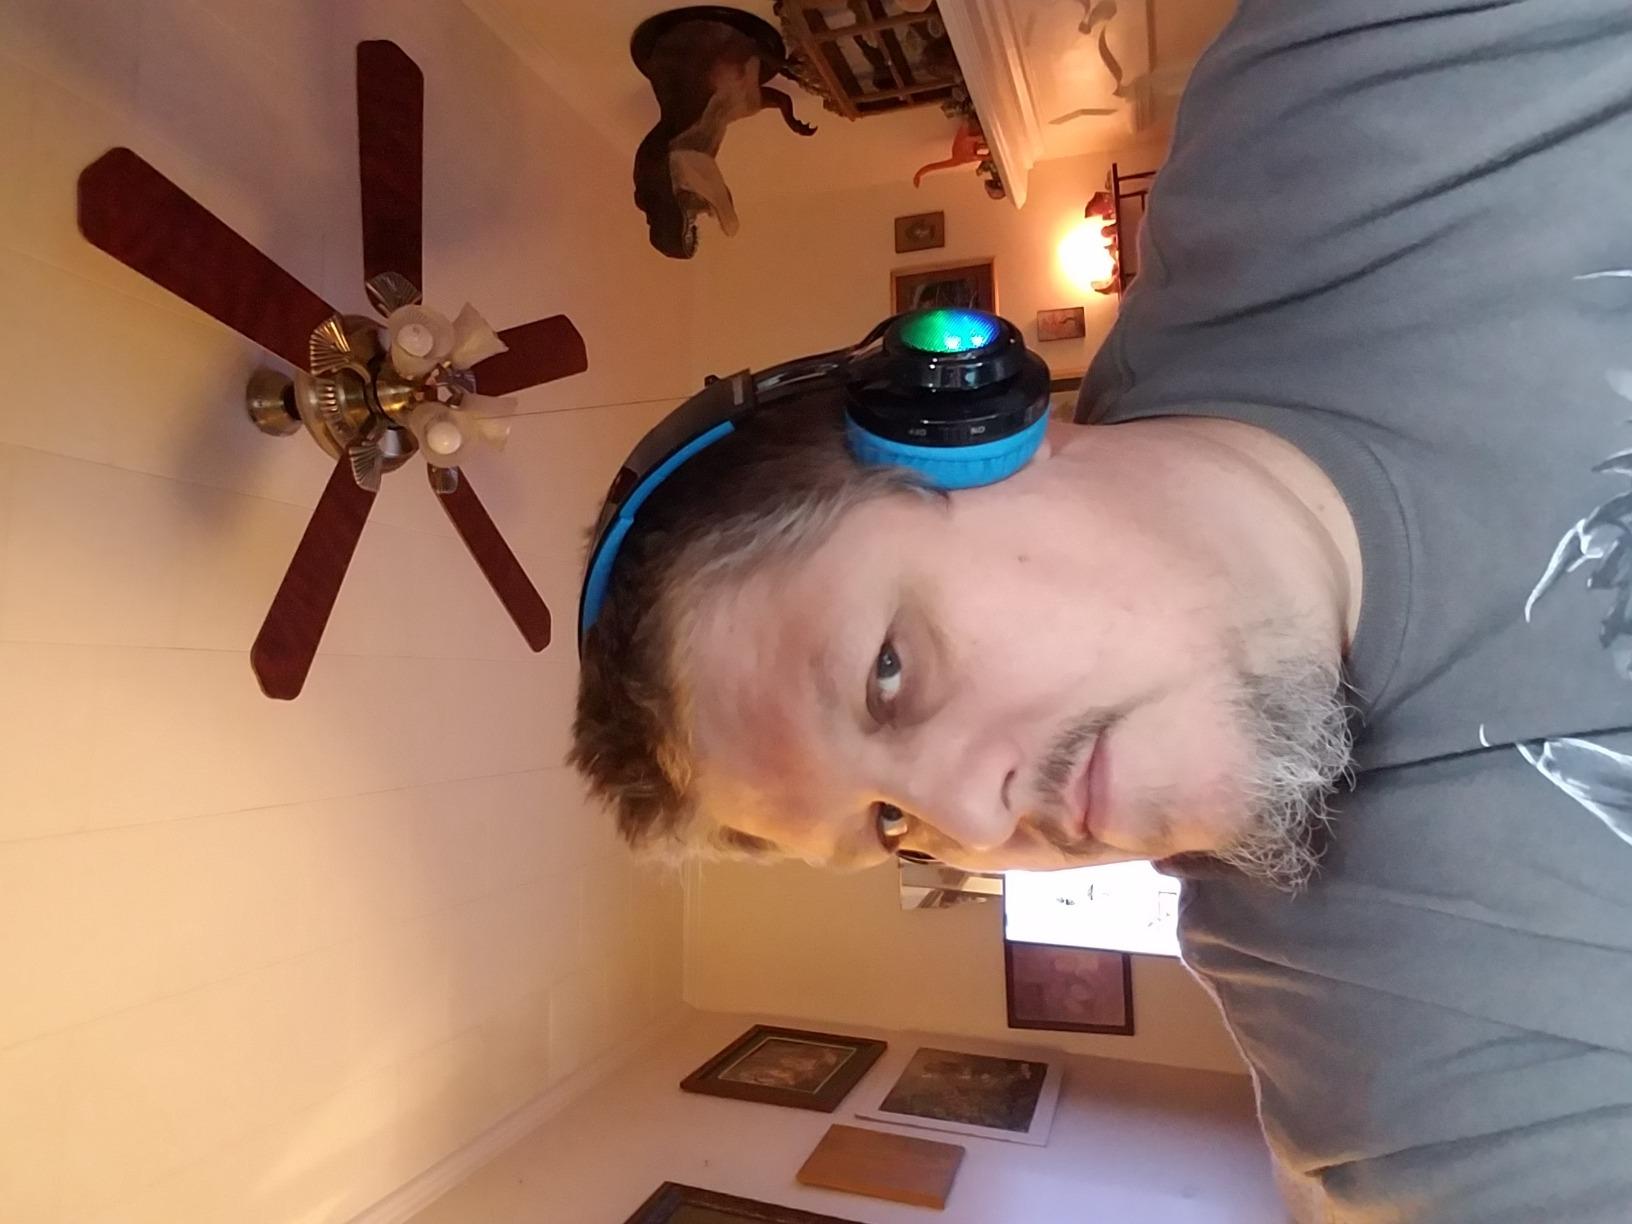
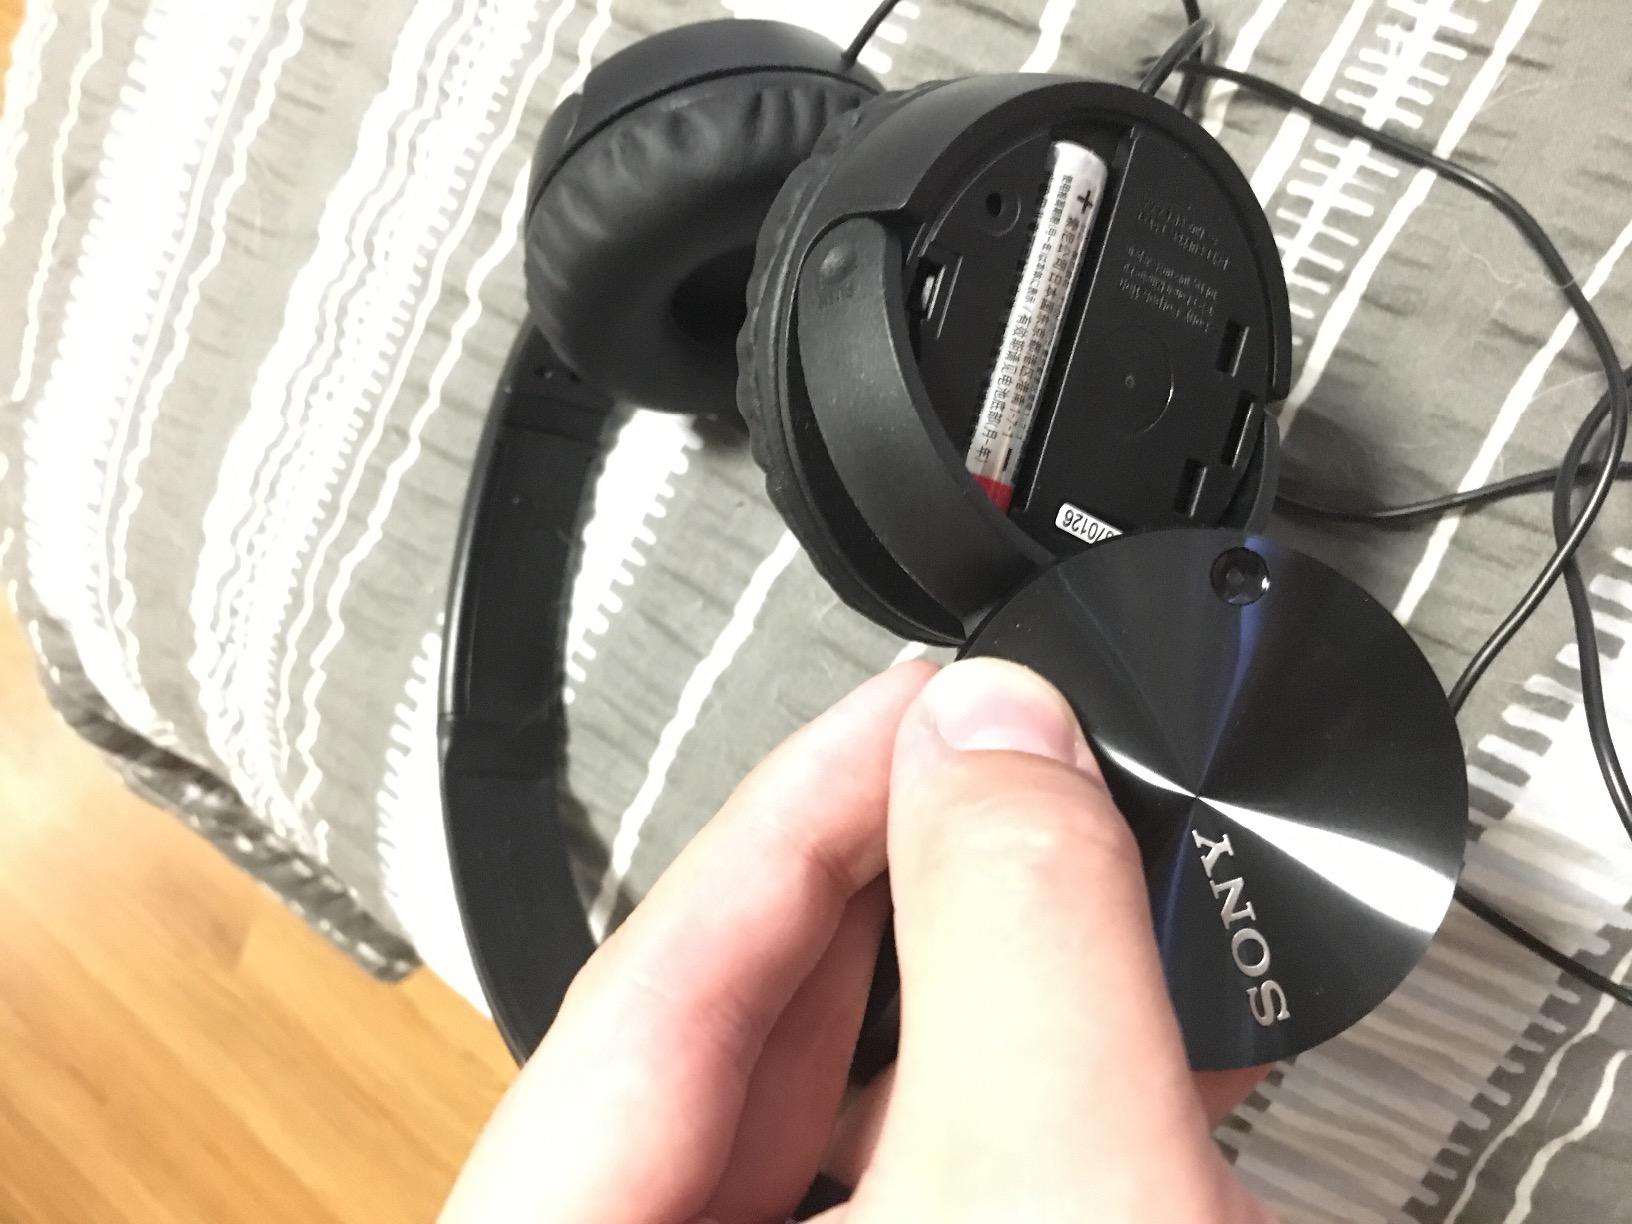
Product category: headphones
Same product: no